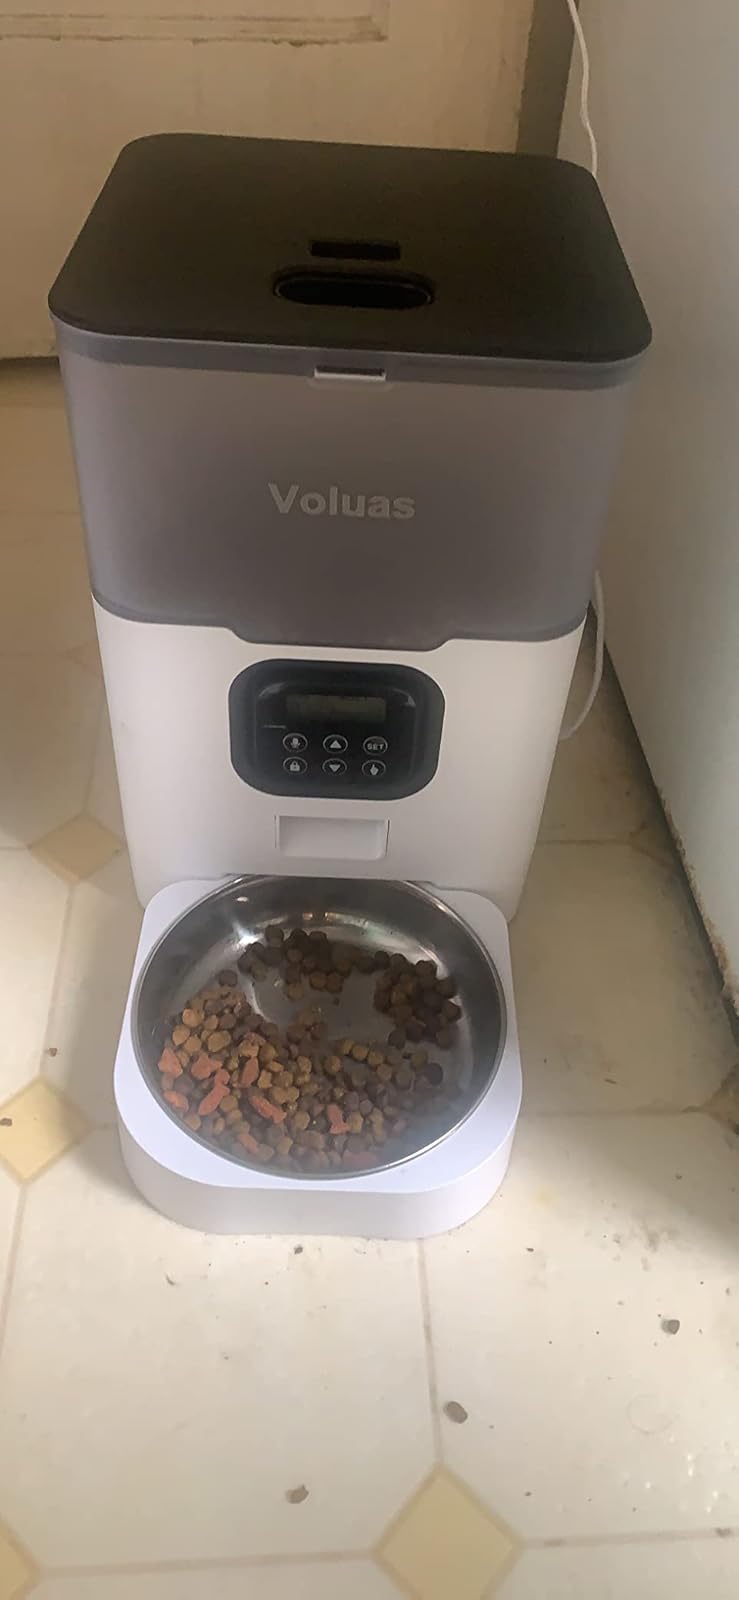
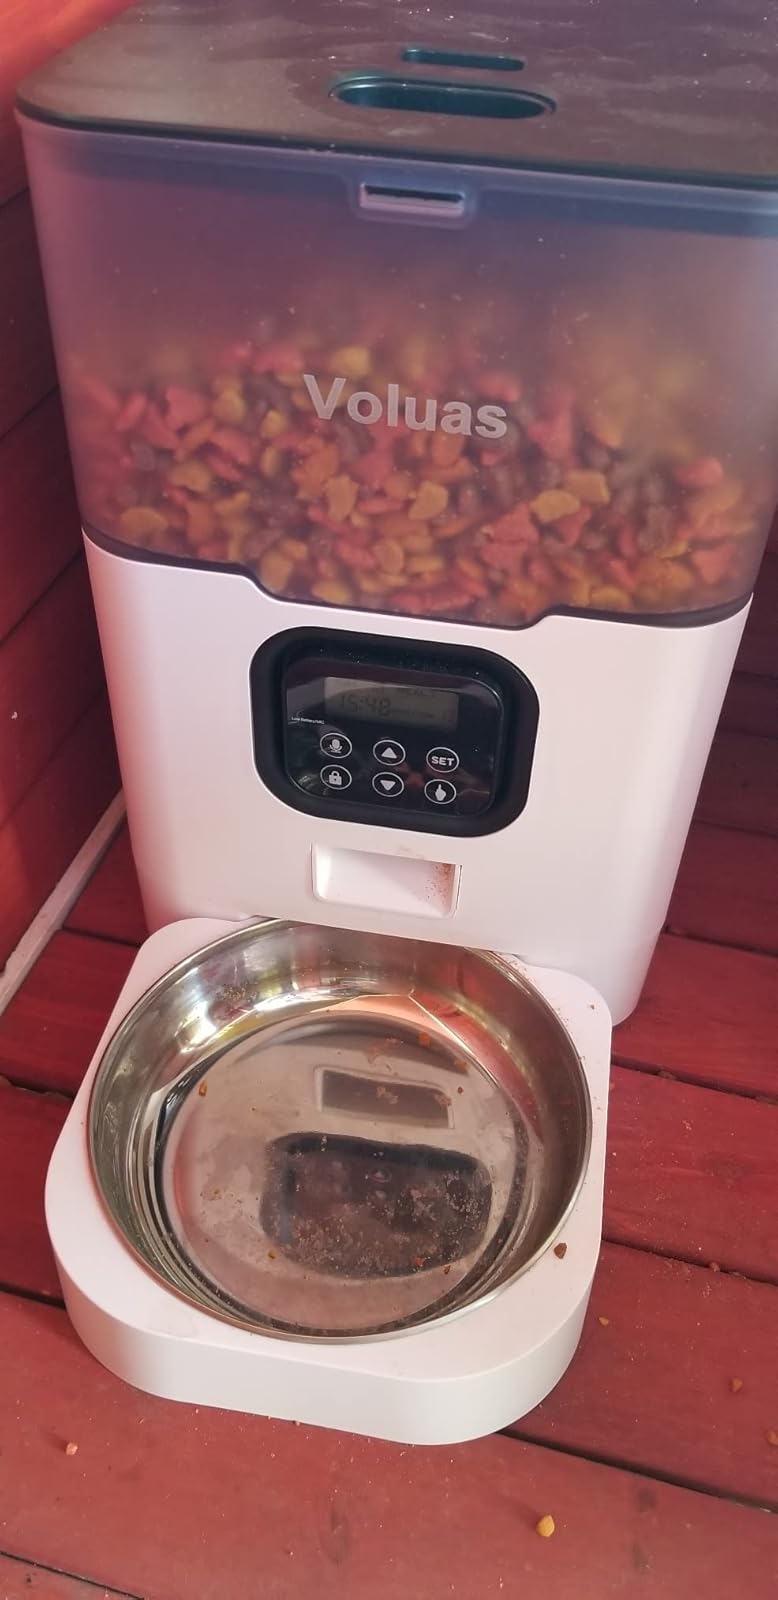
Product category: items_feeder
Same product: yes